David J. Saposs

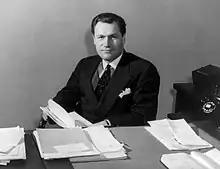
Saposs worked under Nelson Rockefeller (here, 1940)

Later in 1940, Republican Nelson Rockefeller hired Saposs as a consultant on labor issues to him for the Office of the Coordinator of Inter-American Affairs in the White House through 1942.